Greg Joseph

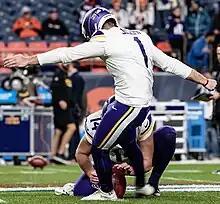
Joseph in 2023

On February 11, 2021, Joseph signed with the Minnesota Vikings to replace a struggling Dan Bailey. During a Week 2 33–34 loss to the Arizona Cardinals, Joseph missed a game-winning 37-yard field goal attempt as time expired. Three weeks later, he made a game-winning 54-yard field goal against the Detroit Lions. A week later, Joseph missed another game-winning field goal against the Carolina Panthers, but the Vikings would go on to win the game in overtime. On November 21, 2021, he made his second game-winning field goal of the season, a 29-yarder against the Green Bay Packers.